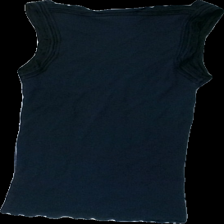
View: back
Type: Tank top
Category: Ladies
Brand: Saint Tropez
Colors: Blue
Material: 80% cotton 20% wool
Cut: Regular
Size: M
Season: Summer
Damage location: top center
Damage 2 location: top right
Price range: <50
Recommended usage: Reuse
Description: blått linne